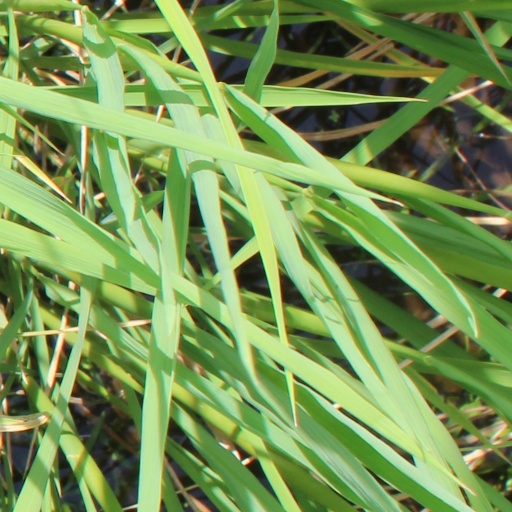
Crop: rice